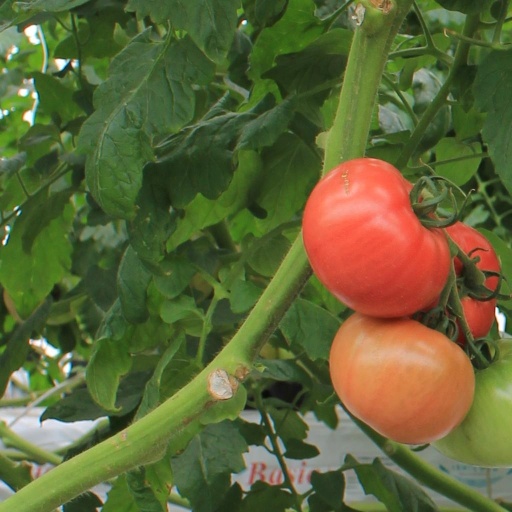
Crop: tomato